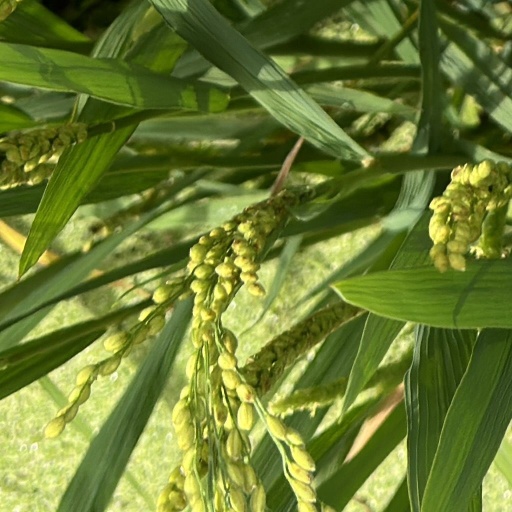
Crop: rice